Lithuania in the Eurovision Song Contest 2004

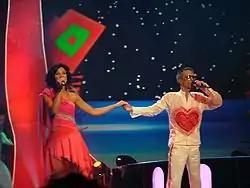
Linas and Simona during a rehearsal before the semi-final

It was announced that the competition's format would be expanded to include a semi-final in 2004. According to the rules, all nations with the exceptions of the host country, the "Big Four" (France, Germany, Spain and the United Kingdom), and the ten highest placed finishers in the are required to qualify from the semi-final on 12 May 2004 in order to compete in the final on 15 May 2004; the top ten countries from the semi-final progress to the final. On 23 March 2004, a special allocation draw was held which determined the running order for the semi-final and Lithuania was set to perform in position 12, following the entry from and before the entry from . At the end of the semi-final, Lithuania was not announced among the top 10 entries and therefore failed to qualify to compete in the final. It was later revealed that Lithuania placed sixteenth in the semi-final, receiving a total of 26 points.